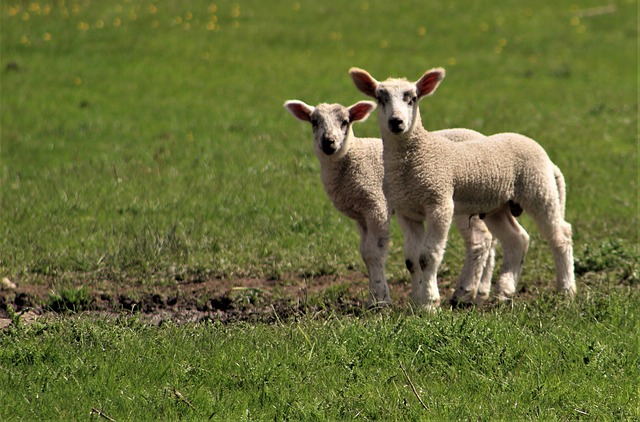
Label: pecora